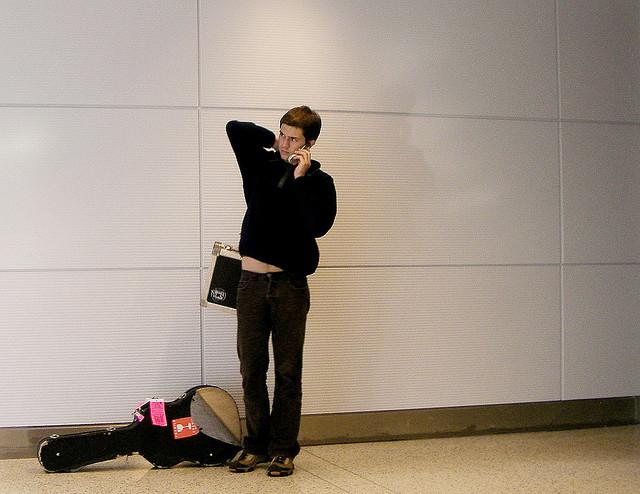
A man standing next to his guitar case talking on his cell phone.